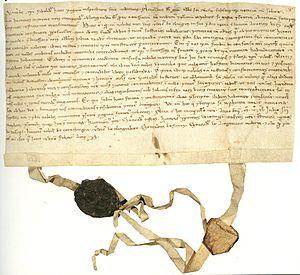
Beznau est un lieu-dit de la commune de Döttingen, dans le canton d’Argovie, en Suisse. Le nom désigne aujourd’hui spécifiquement une île artificielle de l’Aar, circonscrite par le cours historique de la rivière et un canal. Sur l’île sont installés une centrale hydroélectrique, une centrale nucléaire, ainsi qu’un poste électrique de 380 kV, exploités par Axpo.